Maura O'Connell

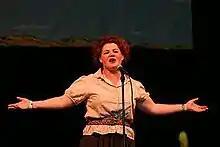
O'Connell performing in 2006

Maura O'Connell (born 16 September 1958) is an Irish singer. She is known for her contemporary interpretations of Irish folk songs, strongly influenced by American country music.